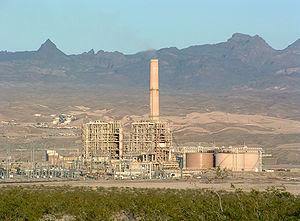
La centrale thermique de Mohave est une centrale thermique dans l'État du Nevada aux États-Unis.